Chit Thet Wai

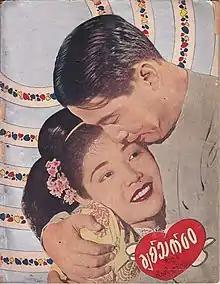
Film poster

Chit Thet Wai is a 1952 Burmese black-and-white romantic-drama film, directed by Tin Maung starring Tin Maung, Kyi Kyi Htay, Thein Zaw and May Lwin.